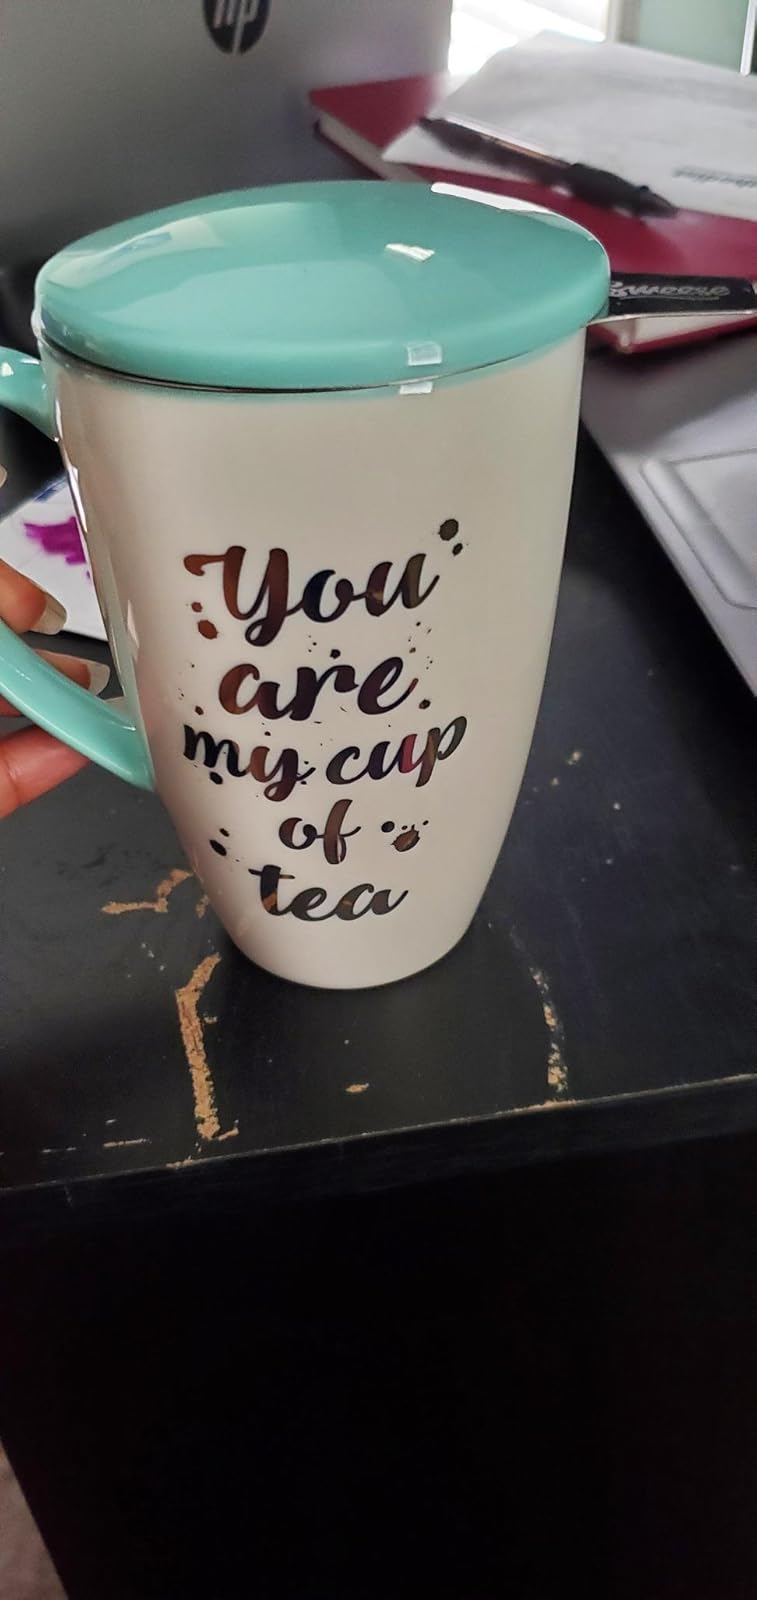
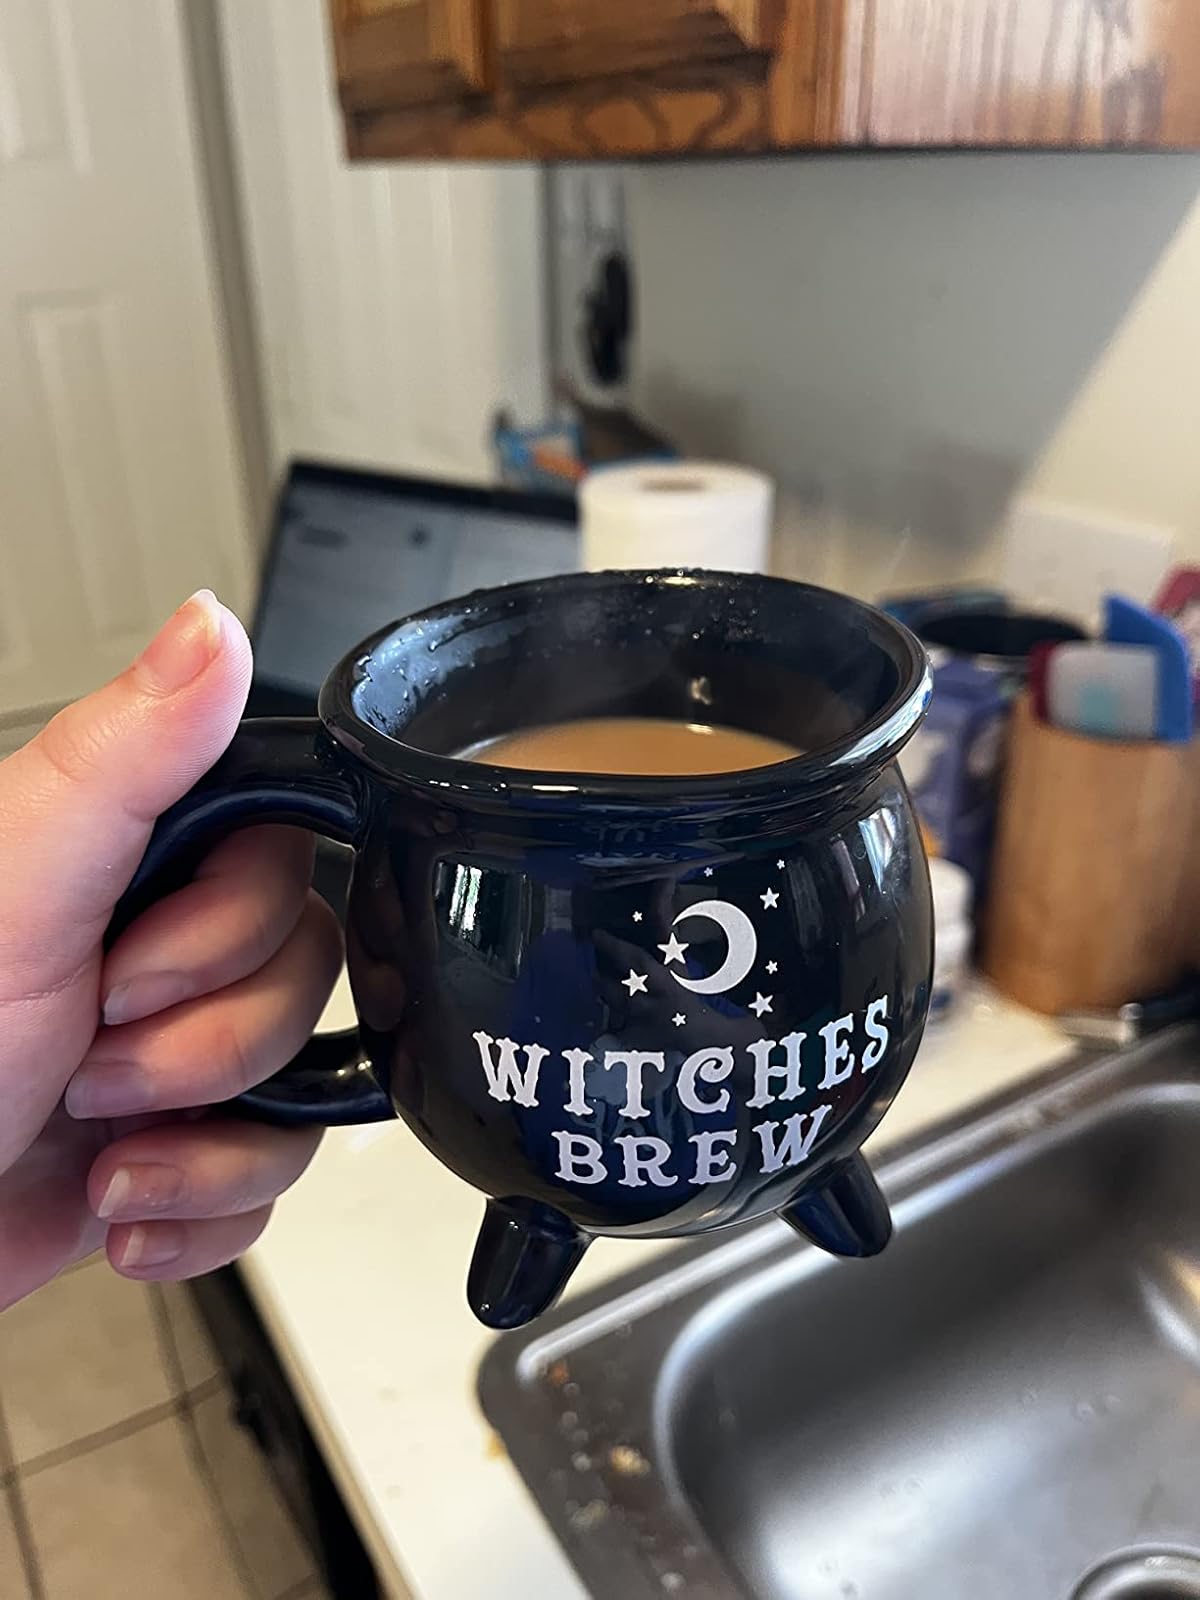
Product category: items_mug
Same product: no